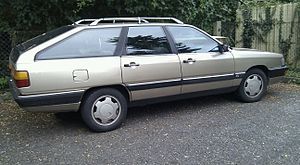
Audi 200 / Audi 200 C3 (type 44)
Audi 200 Avant
Audi 200 var en bilmodel fra Audi bygget mellem slutningen af 1979 og midten af 1991. Det var i princippet en Audi 100 med mere udstyr og større motor.